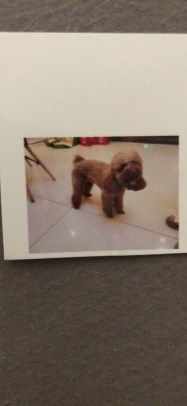
Breed: Poodle